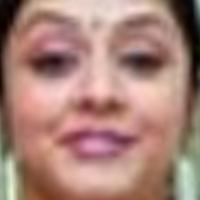
Age group: age 41-55